Oaxaca en la historia y en el mito

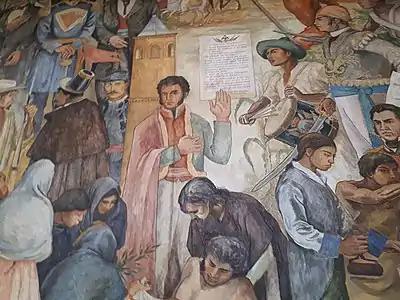

Five characters on the left side of the colonial panel contrast in dress to the people at the top of the page, illustrating the change in the composition of the population of Antequera during the colonial period. Observing clothes and skin color, three wearing bright clothes are Criollo people. Of the two darker-skinned women, the one wearing the black dress could be mestizo and the one carrying the lamp could be indigenous. including the one holding the lamp appear to be Mestizo. We see in these images the influence of the Mexican melting pot, where unlike some other western hemisphere colonization efforts, the cultures were blended in Antequera and later Oaxaca. Life was nevertheless dominated by a system of institutional discrimination in the form of casts.